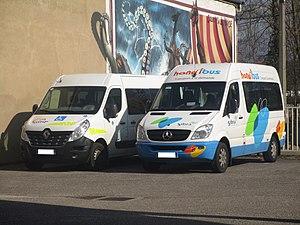
Le bus Renault Master III n°349 du GIHP et un Mercedes-Benz Sprinter de la SIBRA à Cognin le 15 mars 2017.
Le Groupement pour l'insertion des personnes handicapées physiques est une association reconnue d'utilité publique française dont les actions ont pour but l'insertion des personnes handicapées dans un cadre de vie ordinaire.
La Société intercommunale des bus de la région annécienne est une entreprise de transport en commun qui exploite le réseau du même nom desservant la ville d'Annecy et son agglomération depuis plus de 30 ans. En 2018, le réseau est composé de 33 lignes régulières couvrant une surface de plus de 128 km², et dessert près de 153 000 habitants. En 2017, le réseau totalisait 343 km de long.